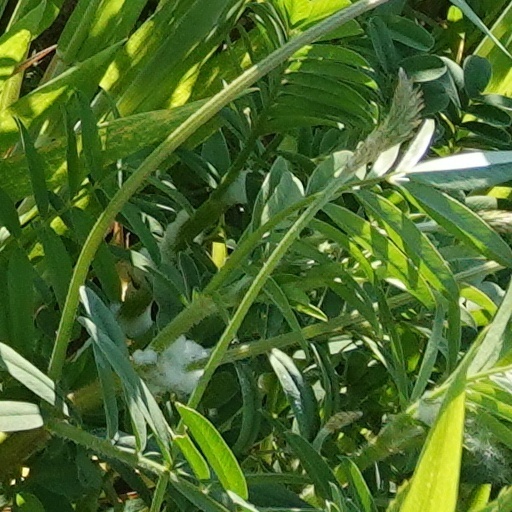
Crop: wheat